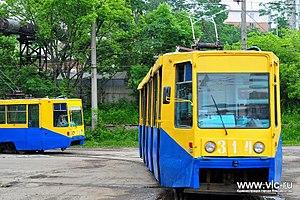
Vladivostok est une ville portuaire du Sud-Est de la Russie et la capitale administrative du kraï du Primorie et du district fédéral extrême-oriental. Située à proximité des frontières avec la Chine et la Corée du Nord, sa population s'élève à 606 653 habitants en 2016. Baignée par la mer du Japon, la cité constitue le port le plus important de la côte pacifique et de l'Extrême-Orient russe. Il abrite notamment la majeure partie des troupes de la Flotte du Pacifique. En outre, la ville est plus proche de Séoul, Tokyo ou Pékin que de la capitale Moscou, dont elle est distante de 6 434 km et séparée par sept fuseaux horaires.